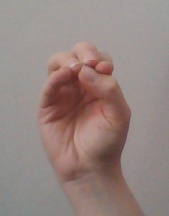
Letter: ha